Tejasvi Surya

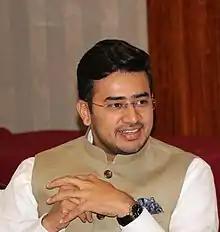
Surya in 2022

Lakya Suryanarayana Tejasvi Surya (born 16 November 1990) is an Indian politician, RSS swayamsevak and lawyer serving as the Member of Parliament in the 17th Lok Sabha from the Bharatiya Janata Party, representing the Bangalore South constituency. He is also the president of the Bharatiya Janata Yuva Morcha since 26 September 2020.